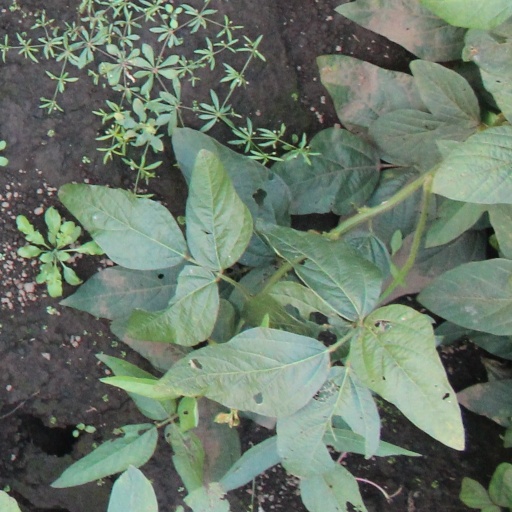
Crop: soybean